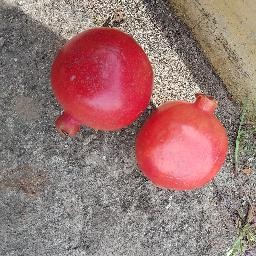
Fruit: Pomegranate
Quality: Good